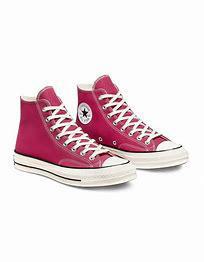
Brand: Converse
Model: Chuck 70 Hi Canvas